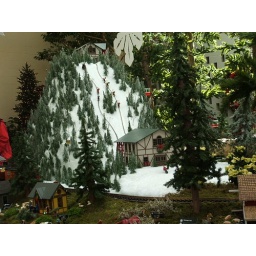
the skiers really ski:&amp;gt;)annual flower show,this years theme Holiday in Vermont; trains and train sets in Vermont